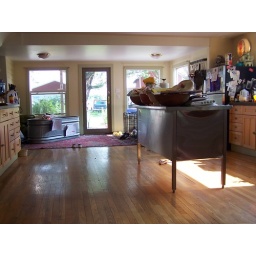
Our house fits in this kitchen